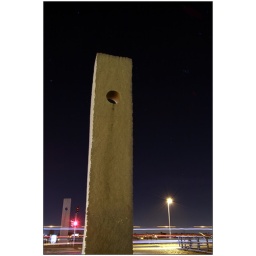
Rock sculptures on the bridge over train rails near Dybbelbro station. Night shot, Copenhagen, February 2009.